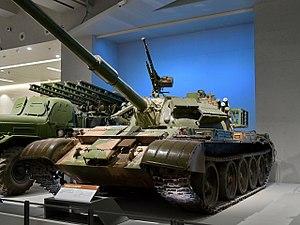
Le Type 59 est la copie chinoise du T-54 soviétique.